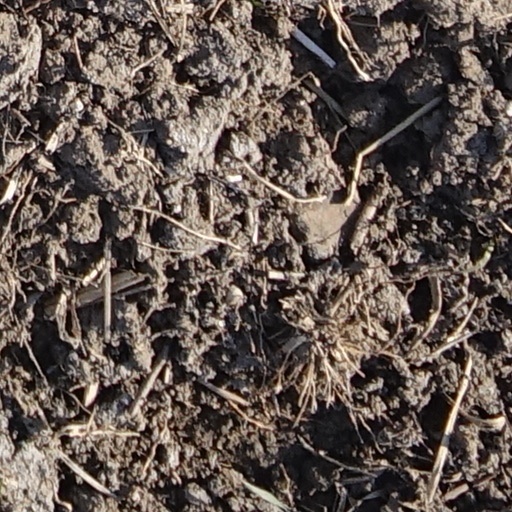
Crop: wheat